Wonder of Stardom Championship

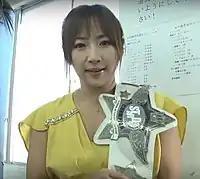
Yuzuki Aikawa with the former design of the title (2011–2018)

The title is often referred to simply as the "White Belt", a name famously used by All Japan Women's Pro-Wrestling (AJW) to refer to its All Pacific Championship. The title belt was crafted by American company Top Rope Belts based on designs sent by Stardom, with a conscious decision to imitate the AJW title belt in terms of its color, with Stardom president Rossy Ogawa referring to the promotion's heyday as the "Golden Age of "Joshi Puroresu"". The original title belt was awarded to undefeated inaugural champion Yuzuki Aikawa, when she retired from professional wrestling on April 29, 2013. It was replaced that same night by a second identical title belt.